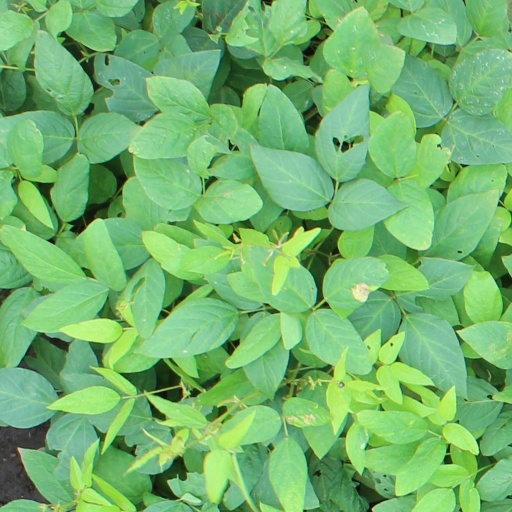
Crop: soybean